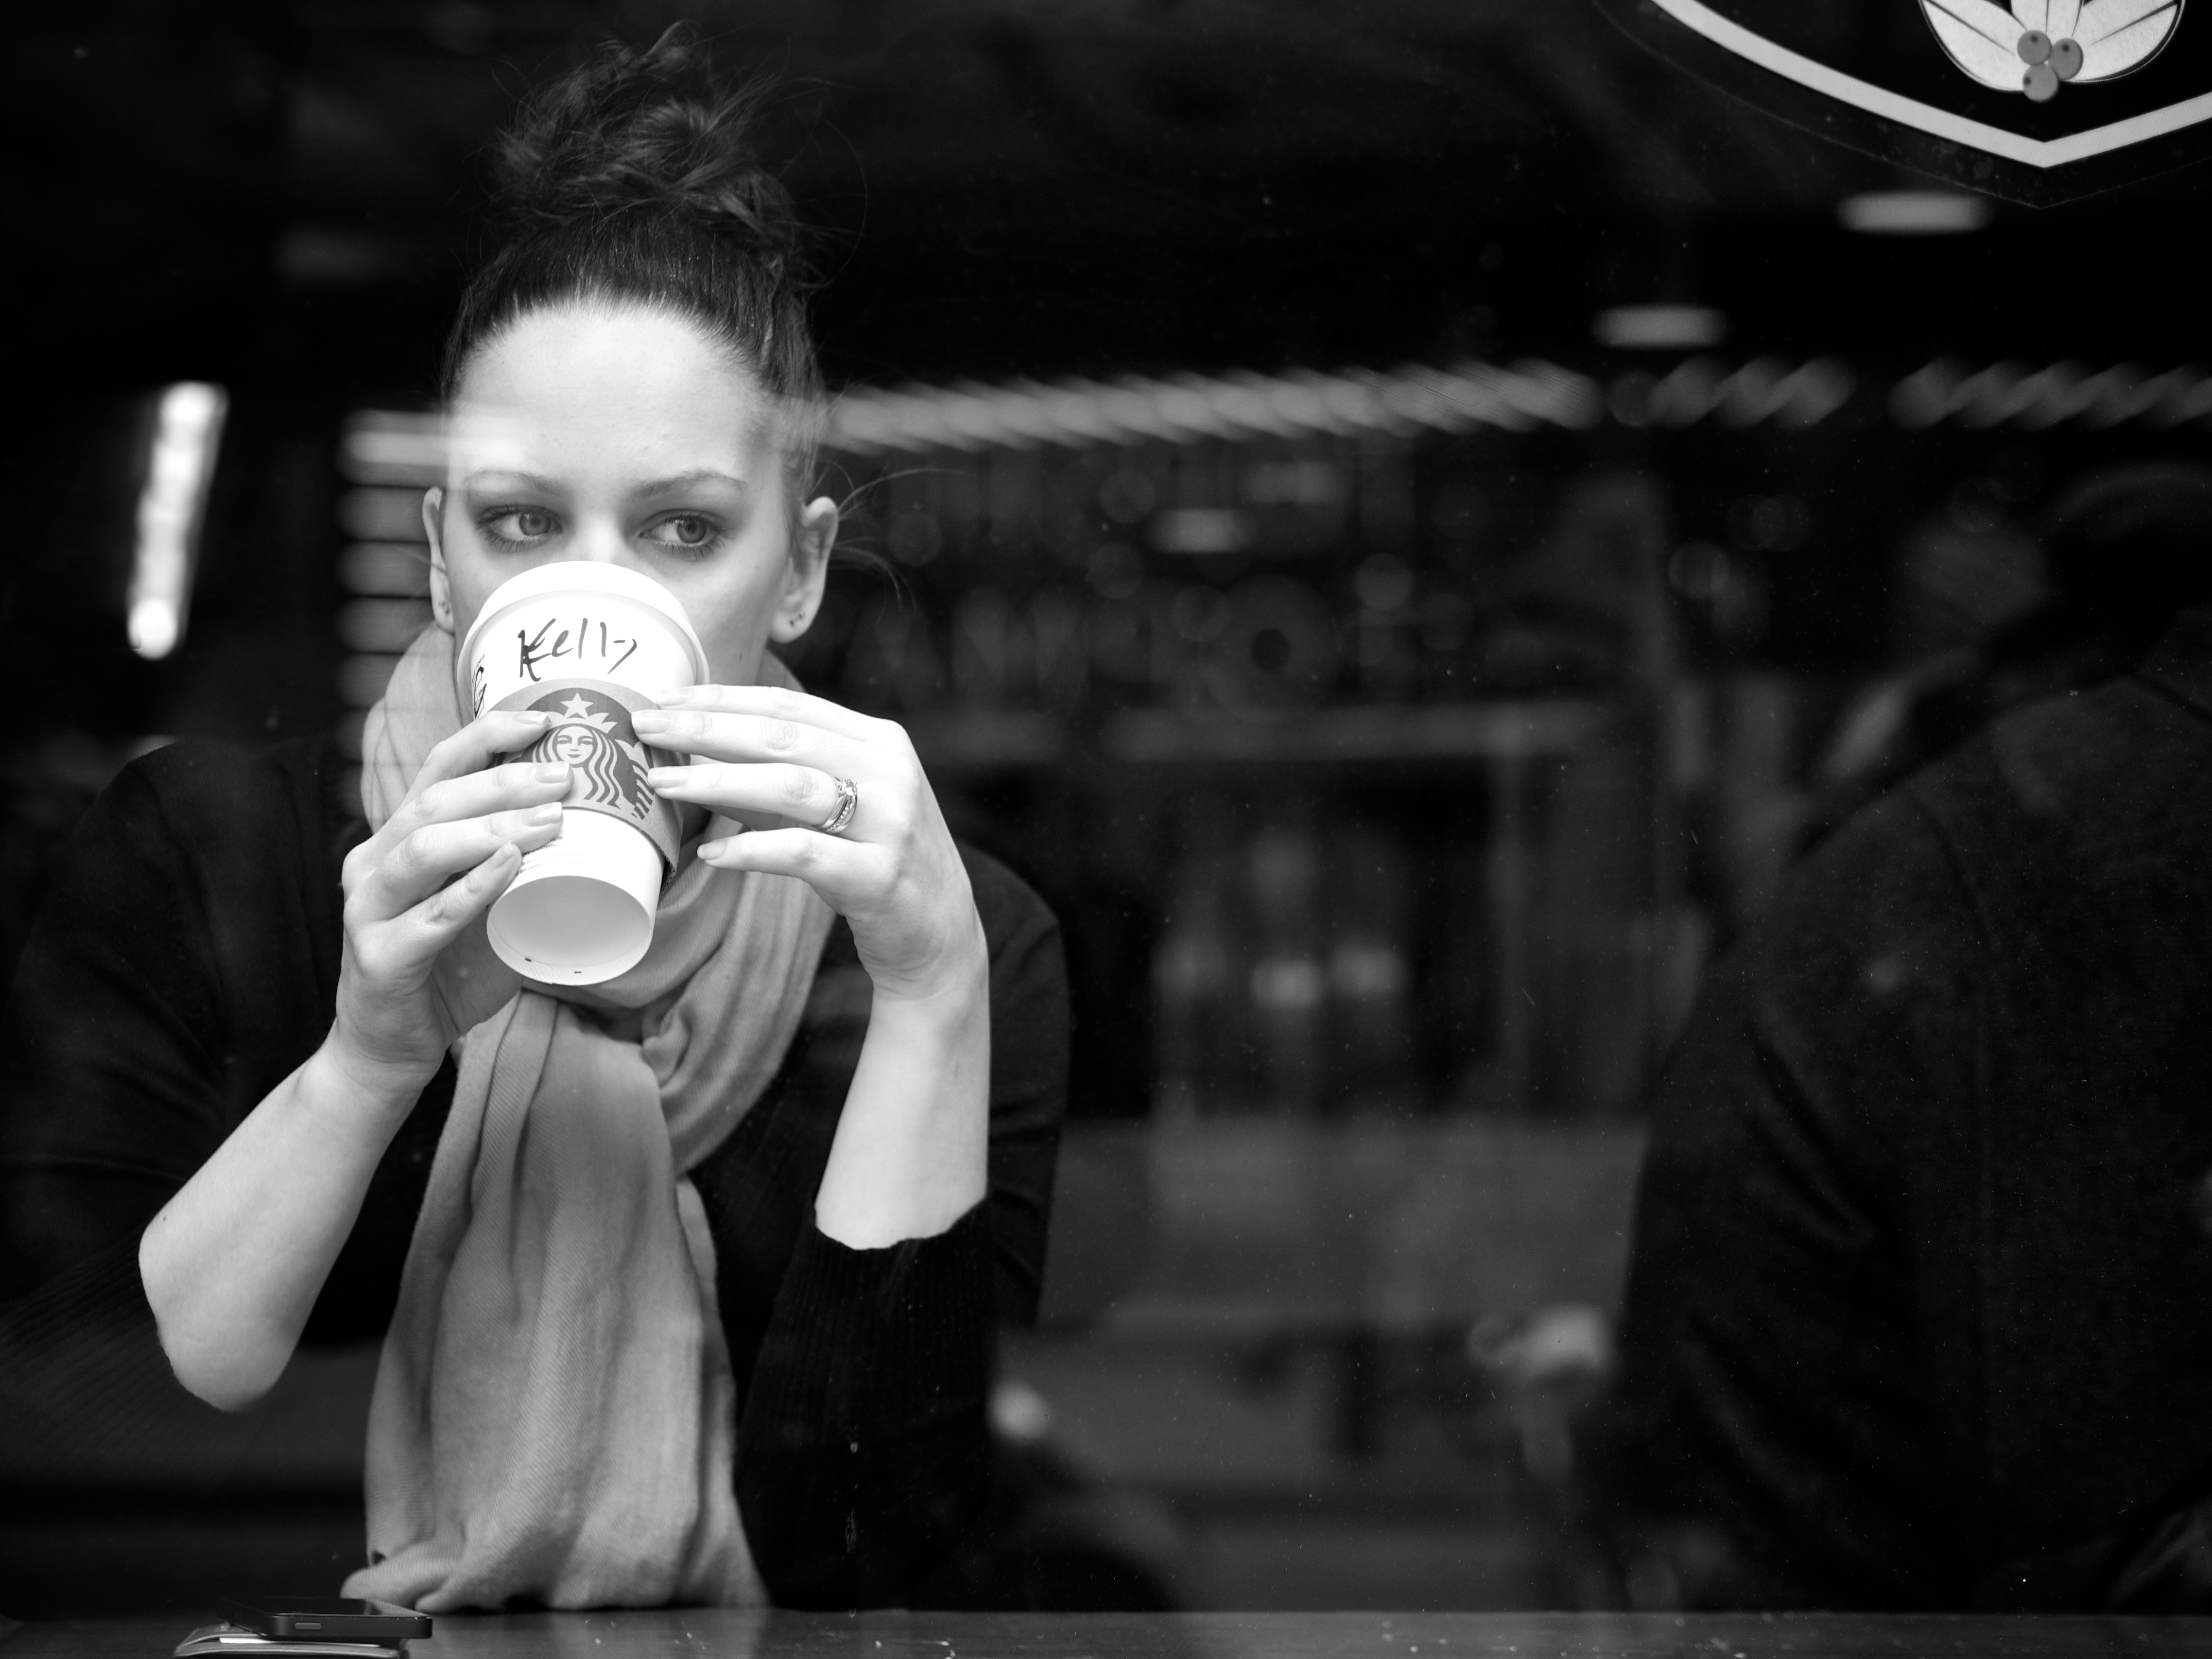
person, black and white, white, street, photography, ebook, training, child, black, monochrome, streetphotography, flickr, thomas, video, olympus, photograph, omd, fuji, leica, monochrom, leuthard, hcb, thomasleuthard, monochrome photography, film noir